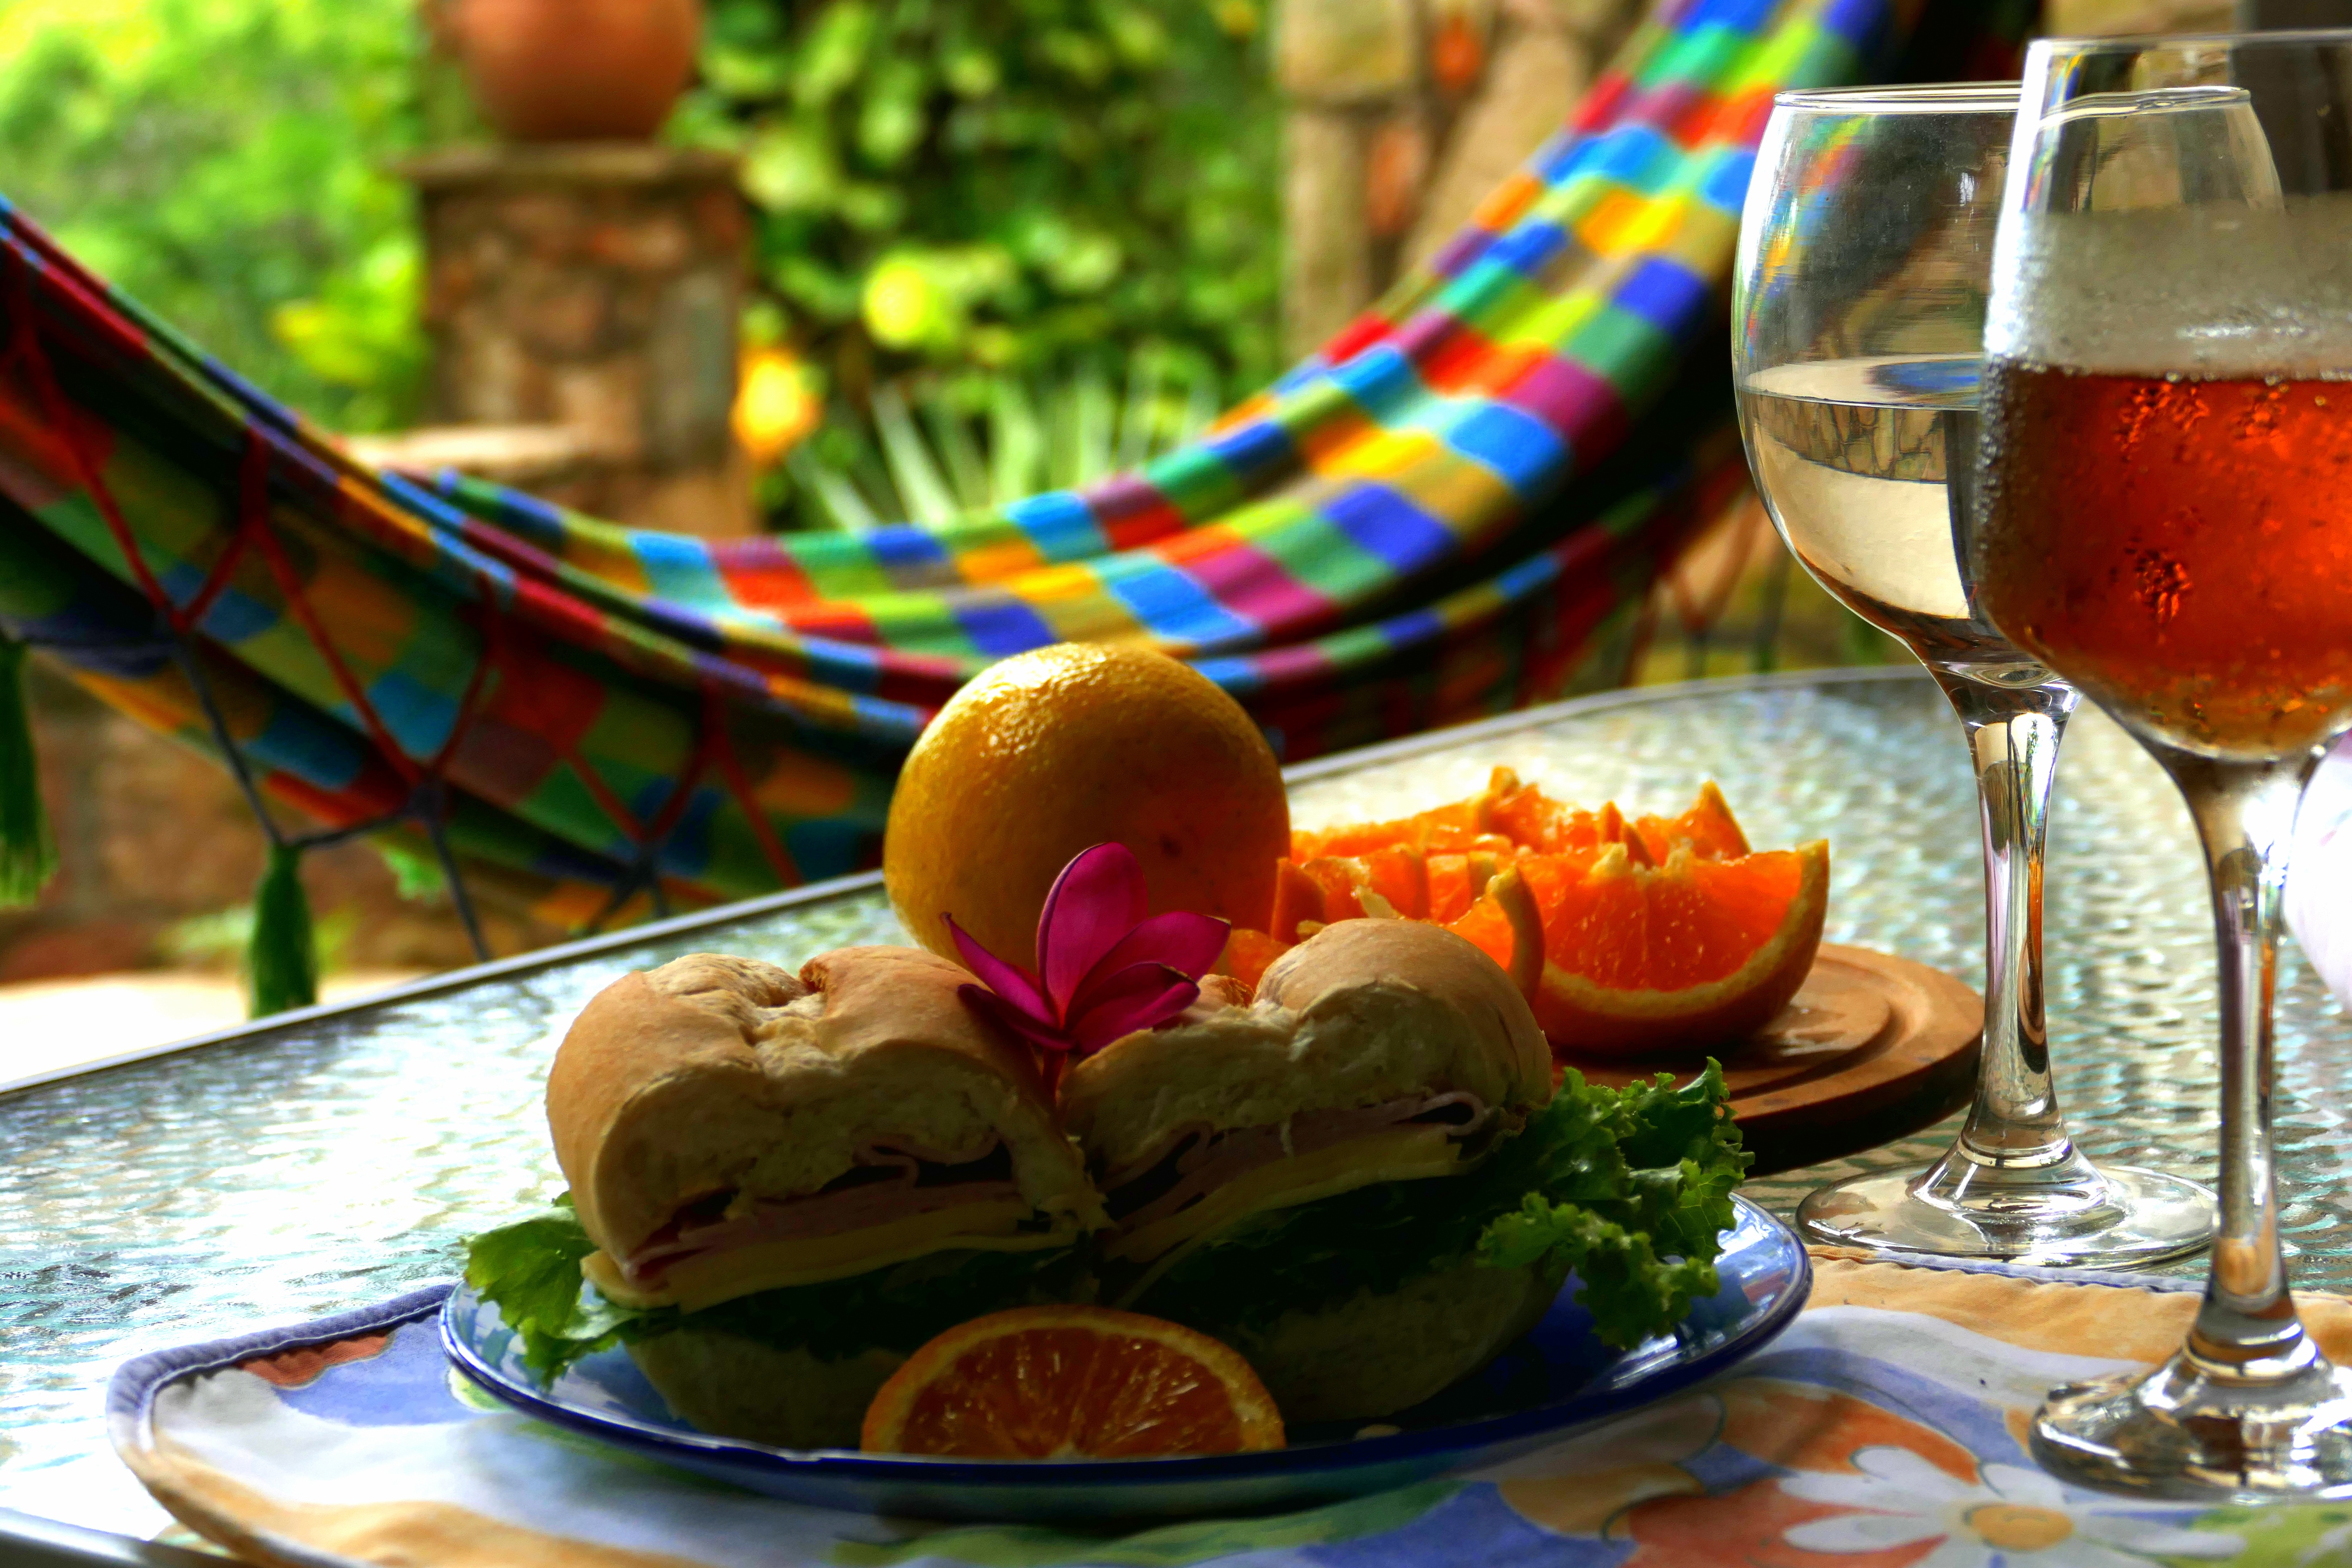
fruit, restaurant, dish, meal, food, produce, colourful, color, drink, colorful, snack, dessert, lunch, delicious, bread, sandwich, bright, oranges, sliced